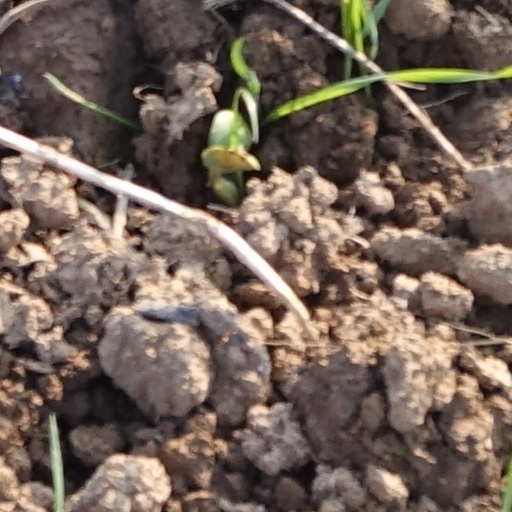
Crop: wheat